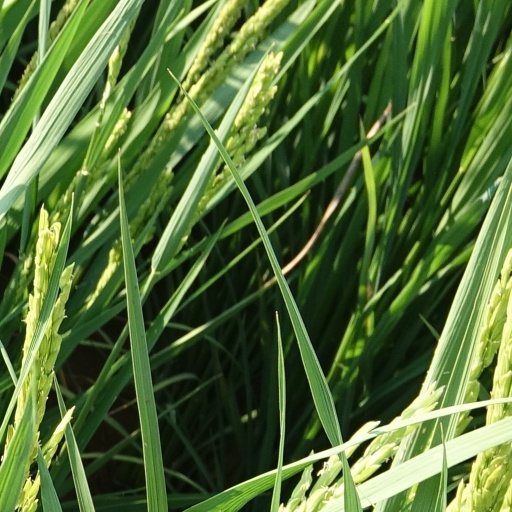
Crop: rice